Büro Ha

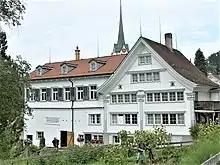
The office of "Ha" in Teufen, Hechtstrasse

"Büro Ha" was founded in September 1939. with an office that was set up in Teufen by the Swiss Militia. The agency was a covert arm of Swiss Intelligence, disguised as a press-cuttings agency. The agency was designed to develop the Swiss defence force and at the same time enable the Swiss to maintain the dubious claim of neutrality. Buero Ha was established as an independent agency by Hausamann because he feared, during the period that led up to the war and in the event of a war, that the official intelligence agency, the Swiss Army Intelligence "would be too small to defend Switzerland.